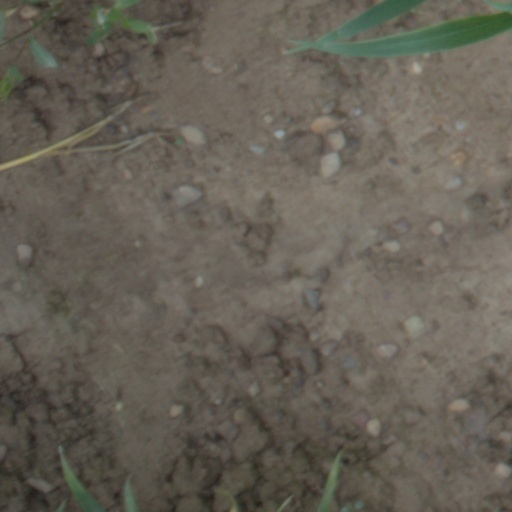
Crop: wheat